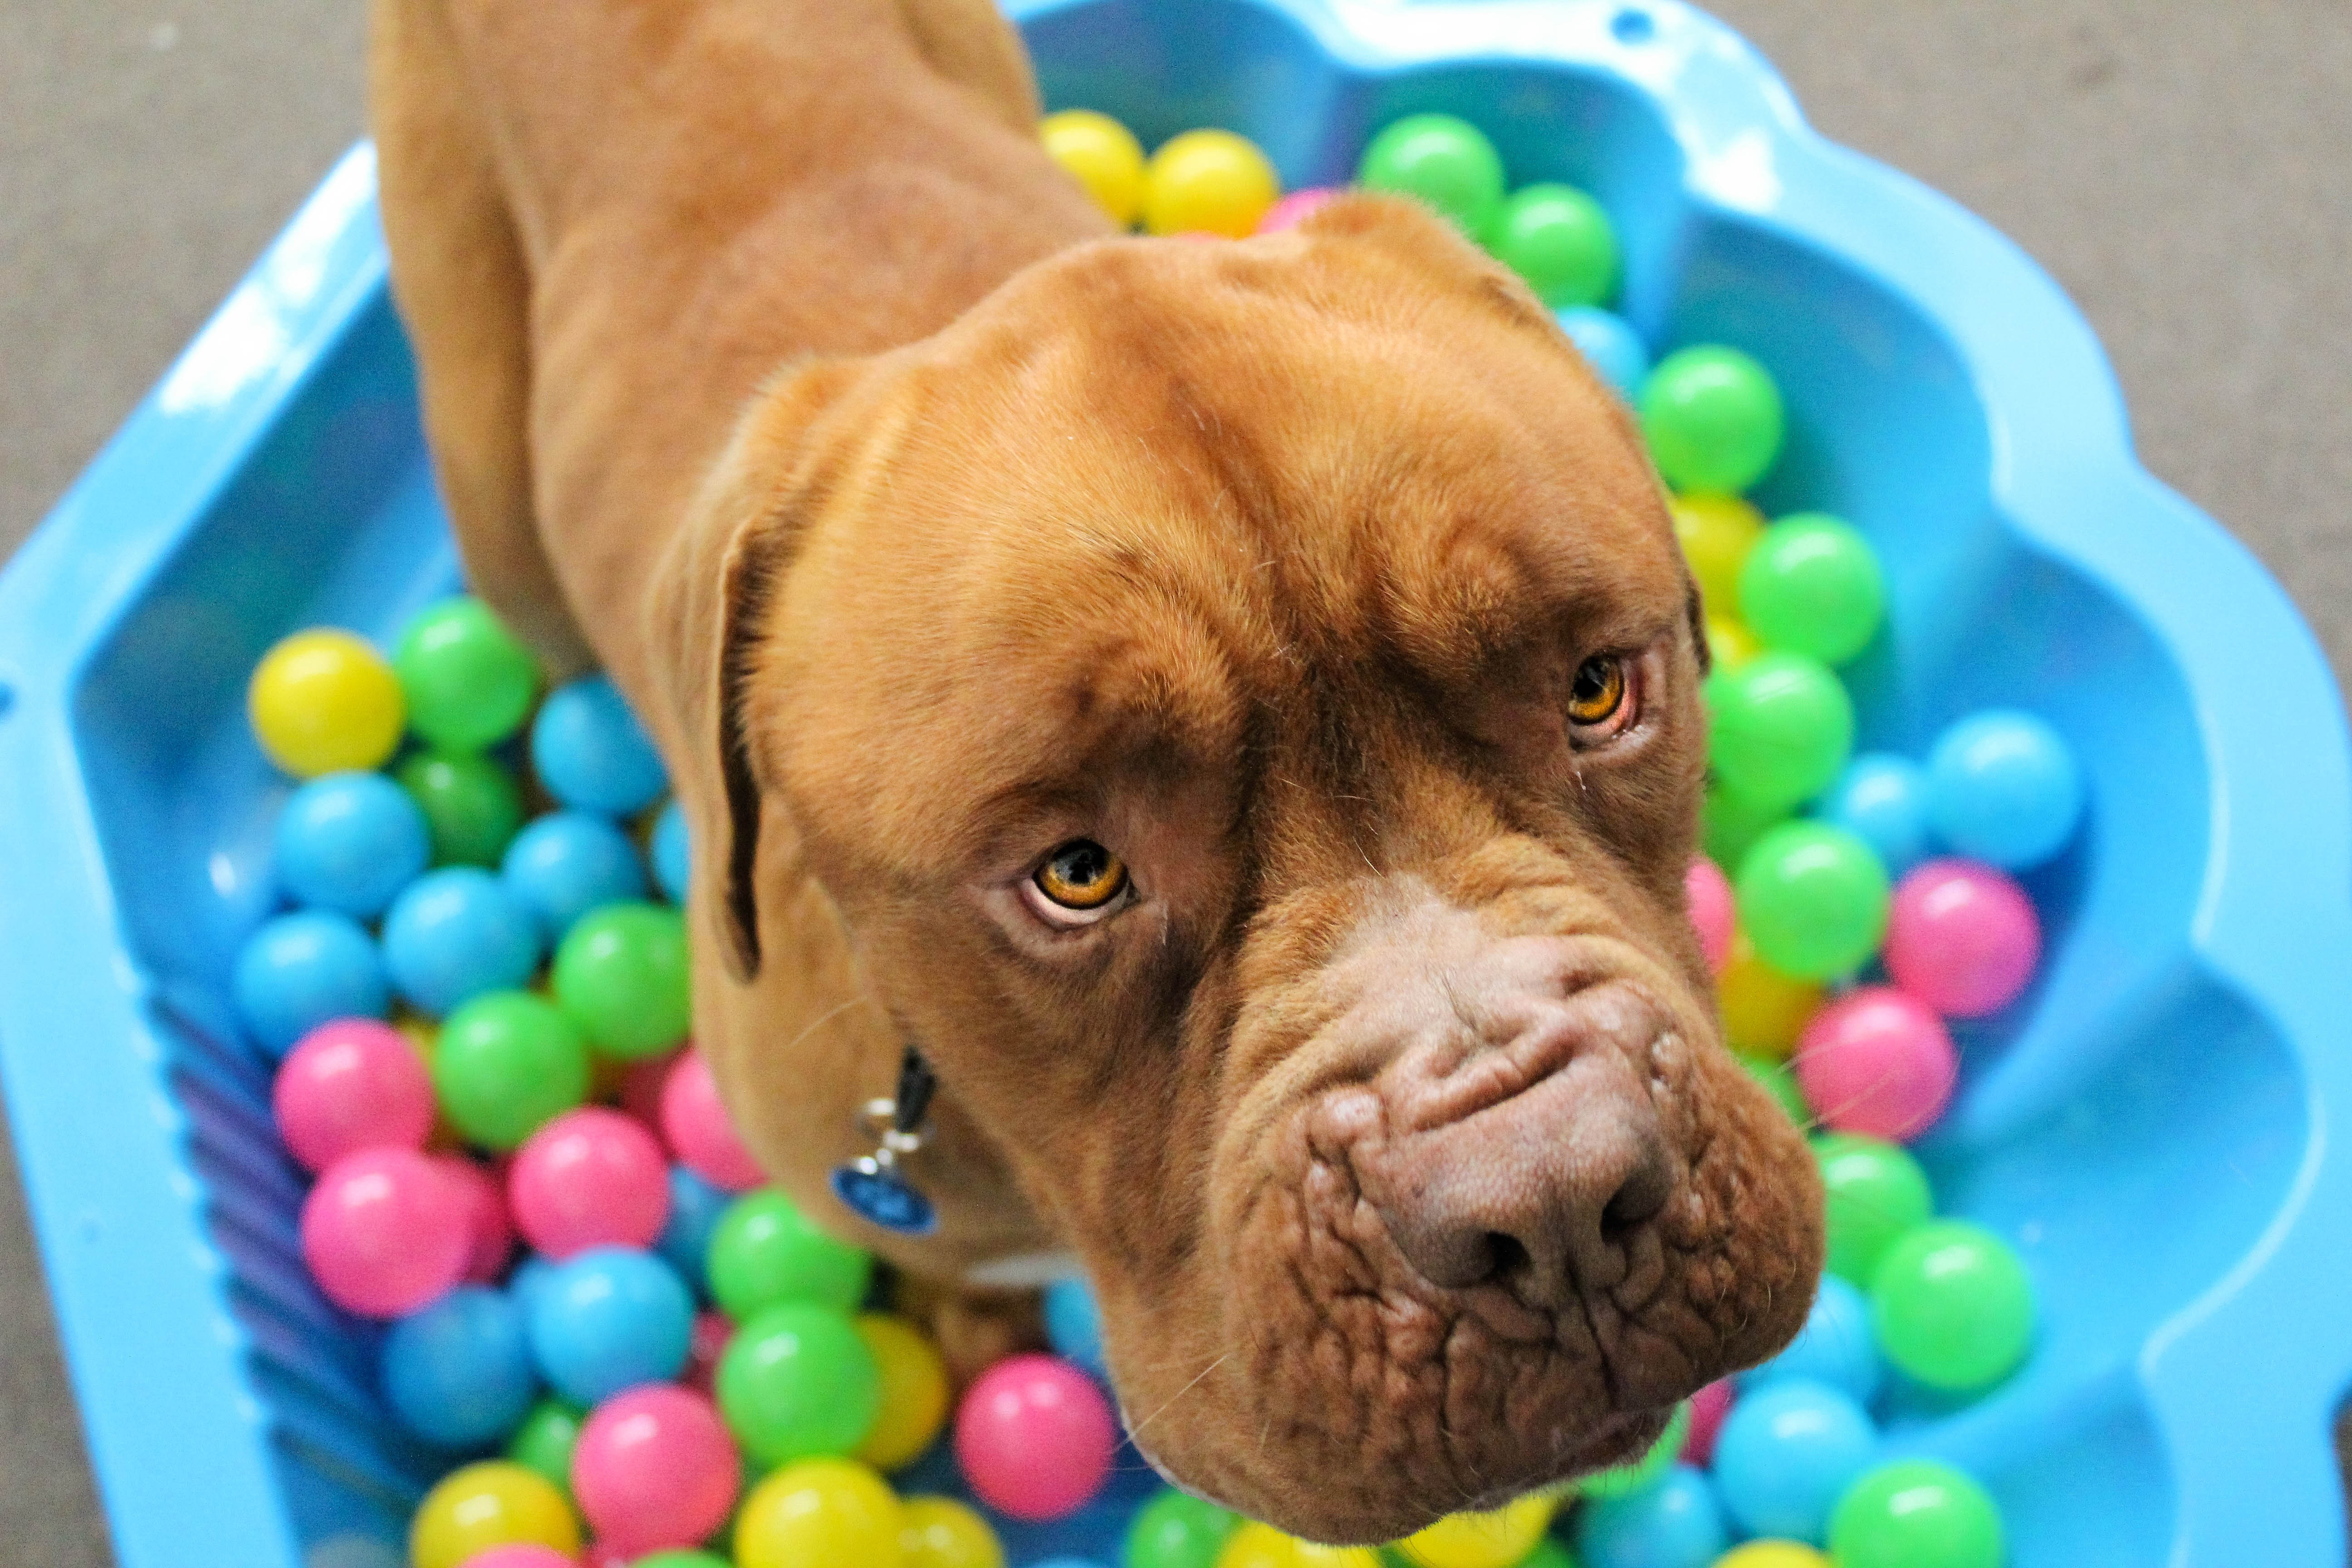
puppy, dog, animal, cute, canine, looking, pet, sadness, portrait, brown, mammal, friend, face, fun, happy, eye, head, funny, big, domestic, adorable, breed, rescue, purebred, dogue de bordeaux, dog like mammal, dog crossbreeds